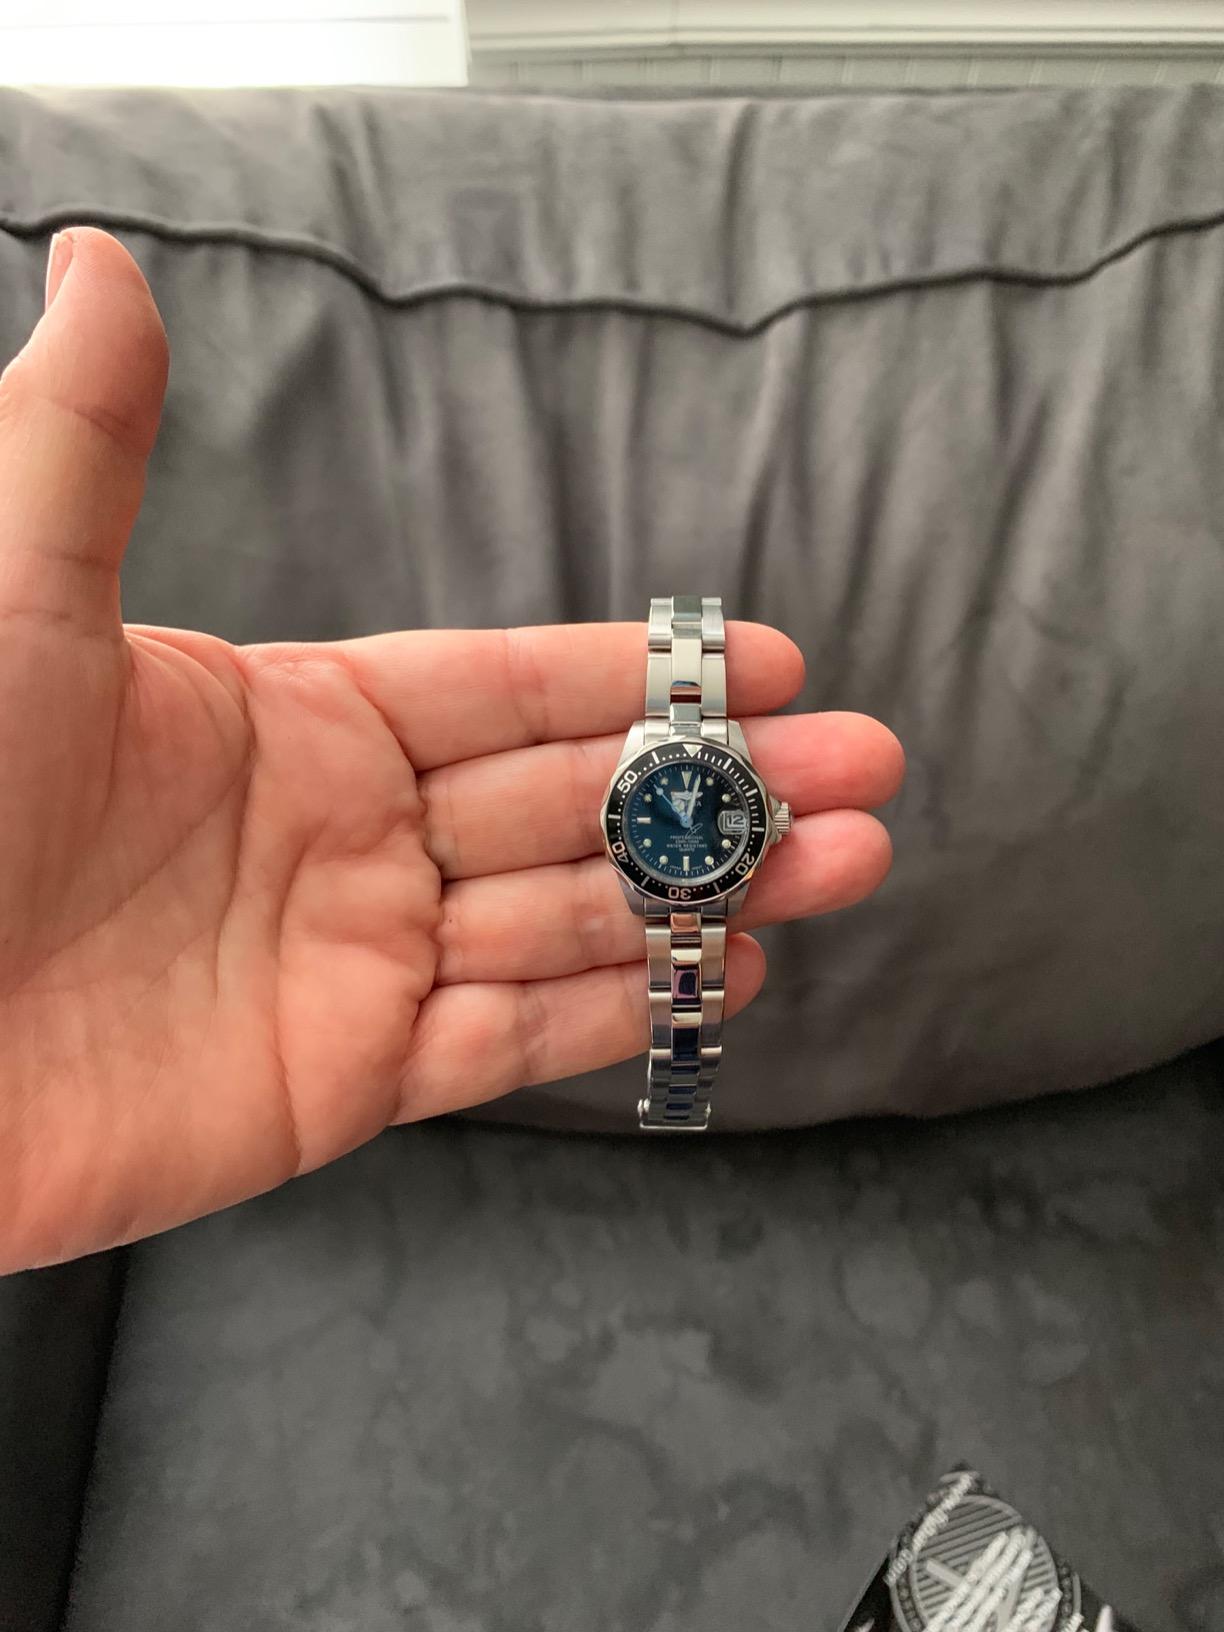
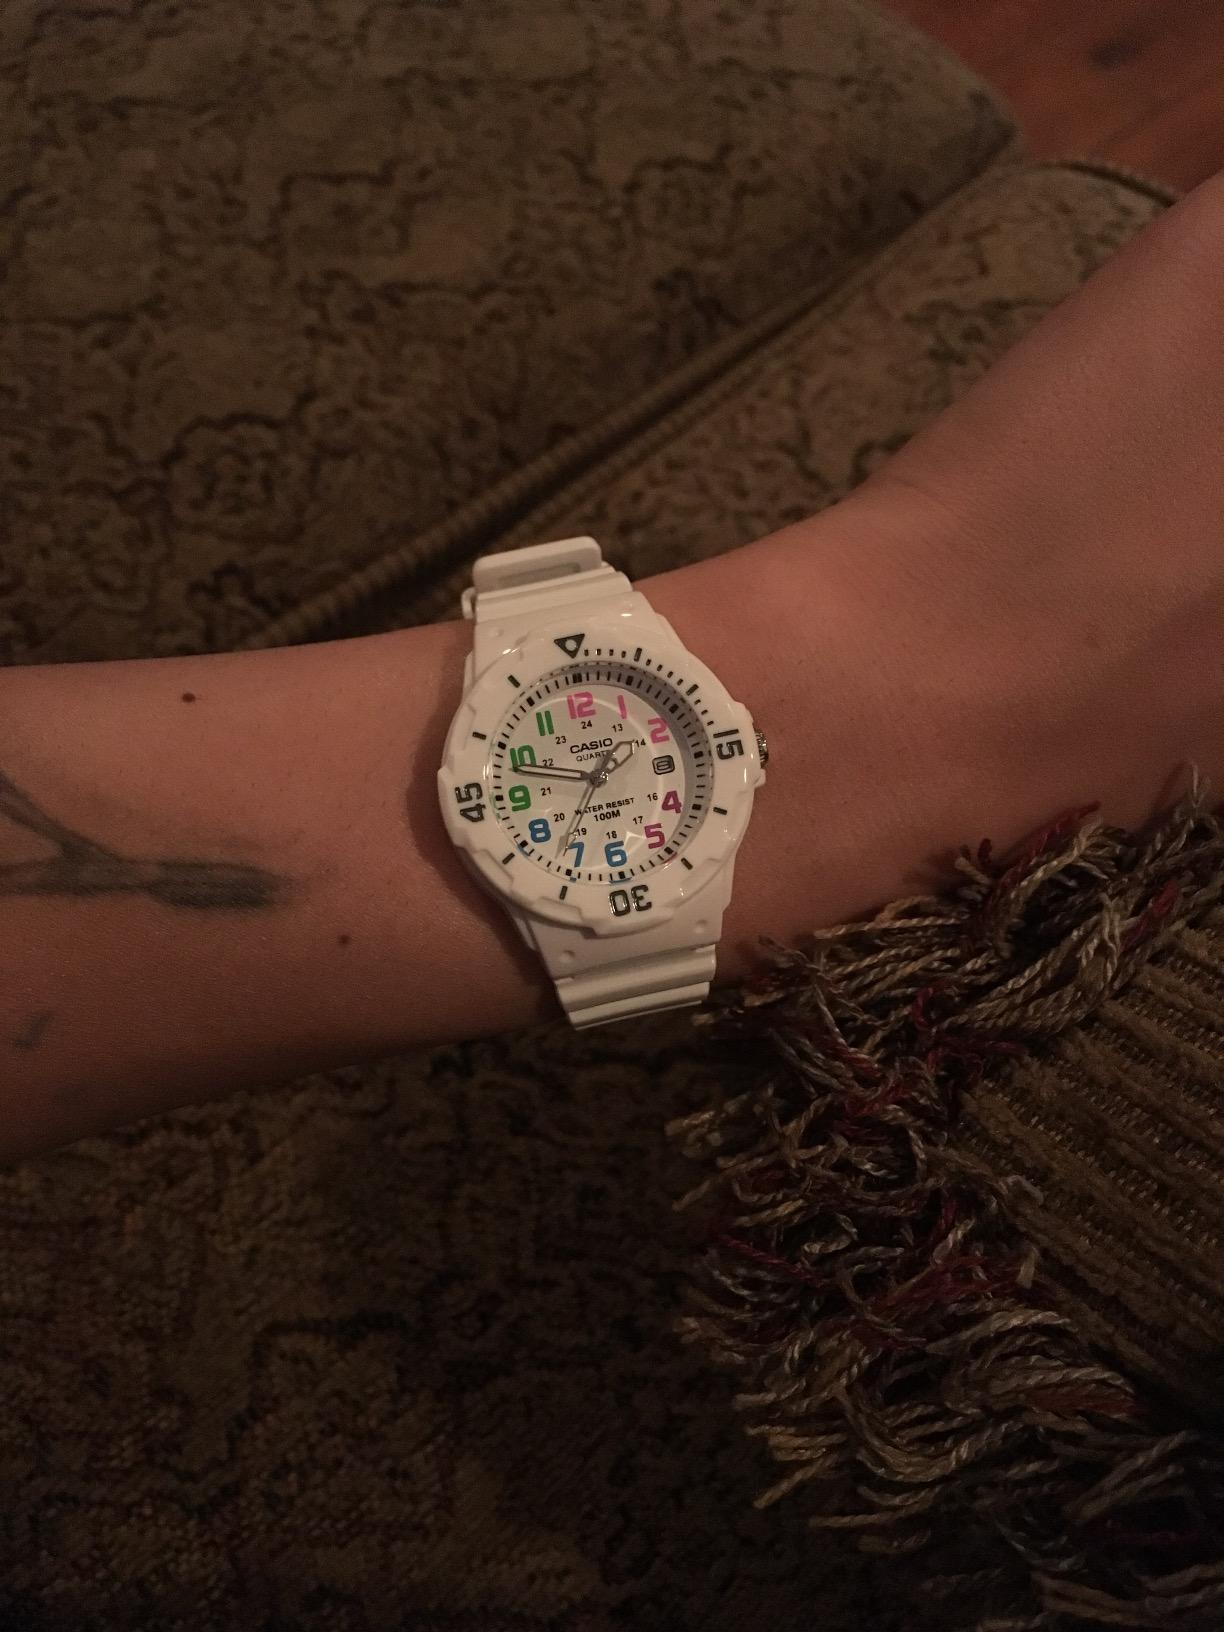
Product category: accessories_watch
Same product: no